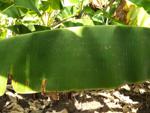
Label: xamthomonas